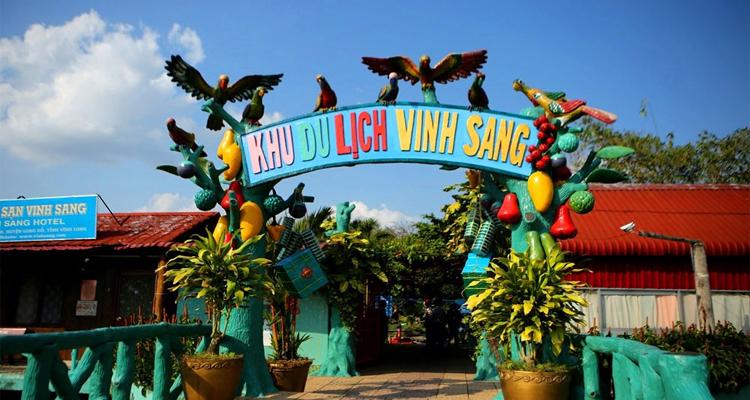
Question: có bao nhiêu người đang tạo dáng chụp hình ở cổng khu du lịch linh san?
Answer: không có ai đang chụp hình